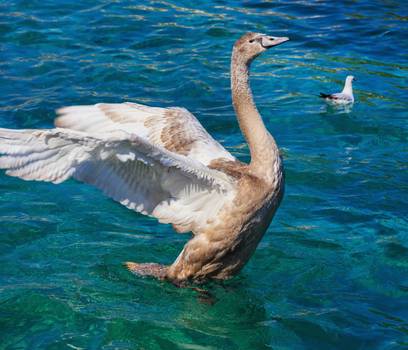
Label: No Watermark